National Motorcycle Museum (UK)

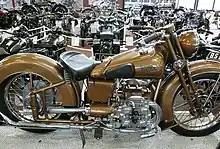
Golden Dream Brough Superior

One of the most valuable motorcycles in the world the Brough Superior Golden Dream, which is the only example of George Brough's show model for the 1938 Olympia show. Hand-built by Brough and Freddie Dixon, the Golden Dream has two pairs of horizontally opposed cylinders, one above the other, with two longitudinal crankshafts to give vibration free running. The two crankshafts shafts are geared together, with one driving the rear wheel and the other driving the oil pump and magdyno. Two Brough Dream Fours were built but World War II stopped development. The second Brough Dream has a black and chrome finish and is in private ownership.